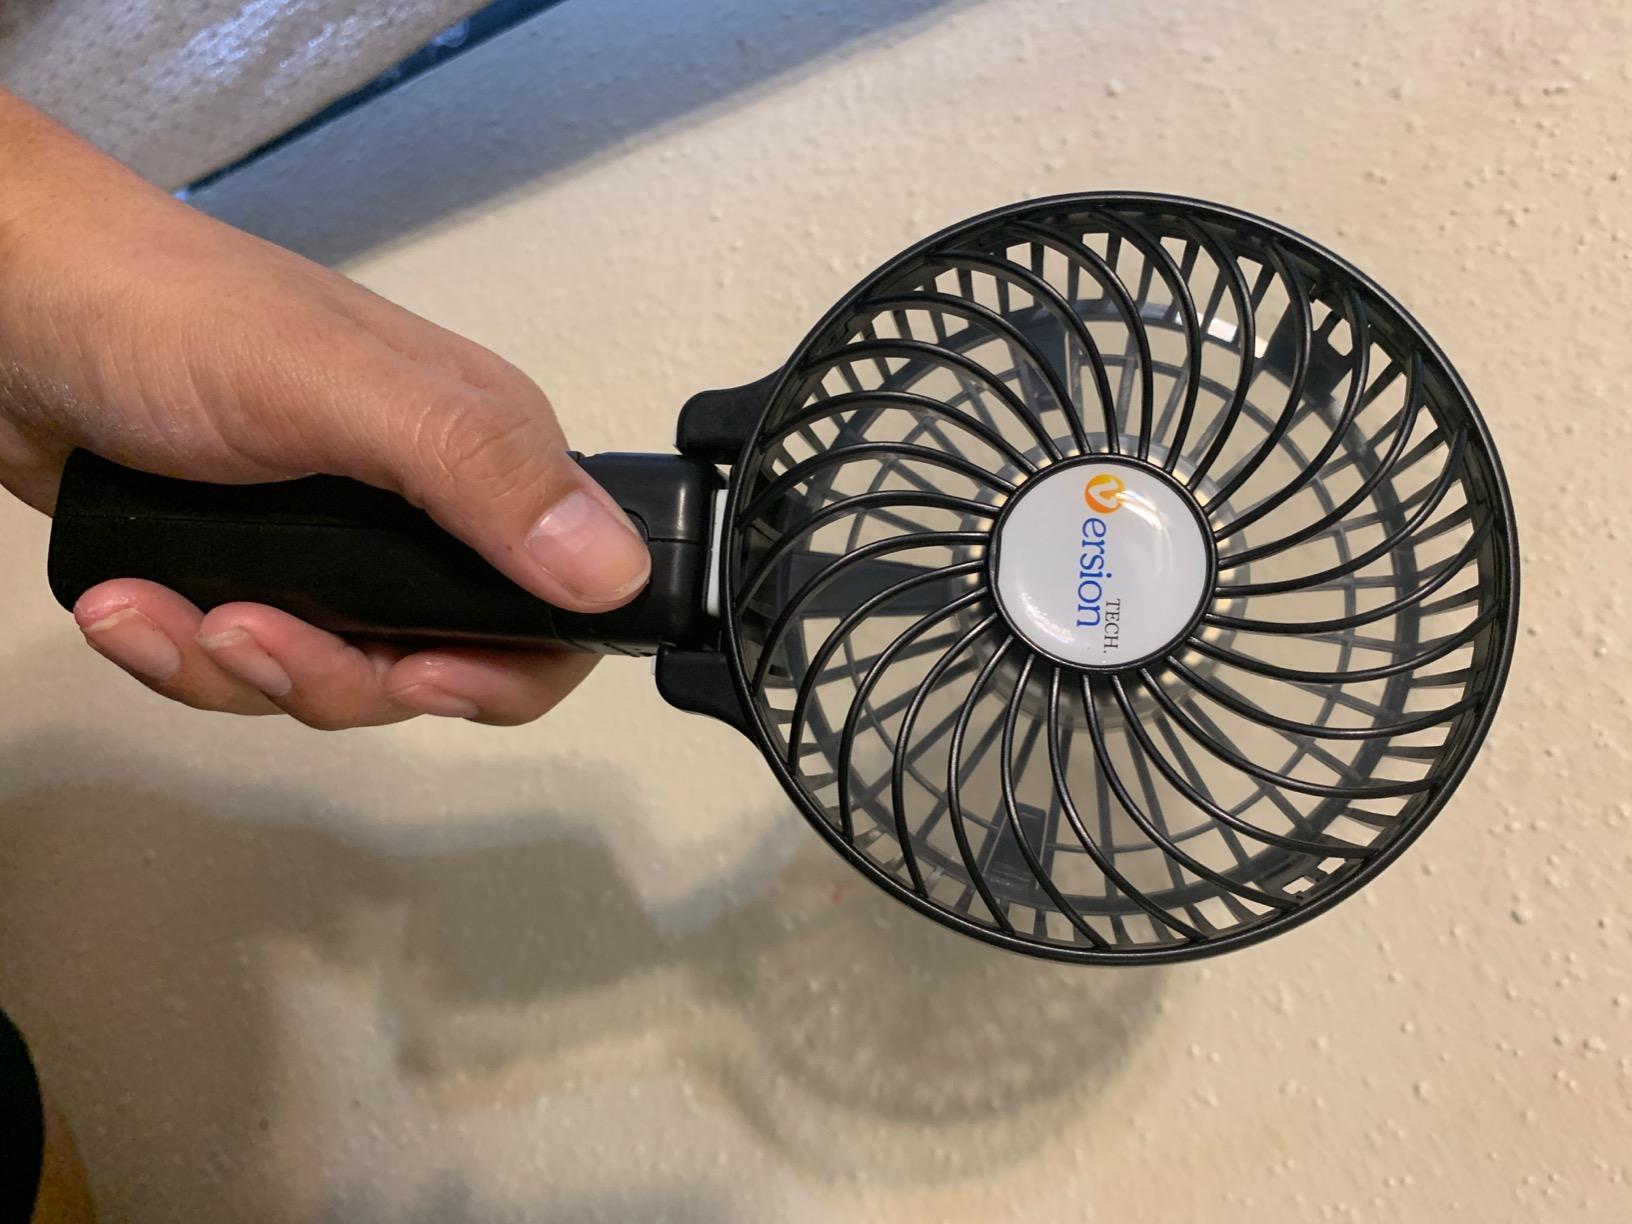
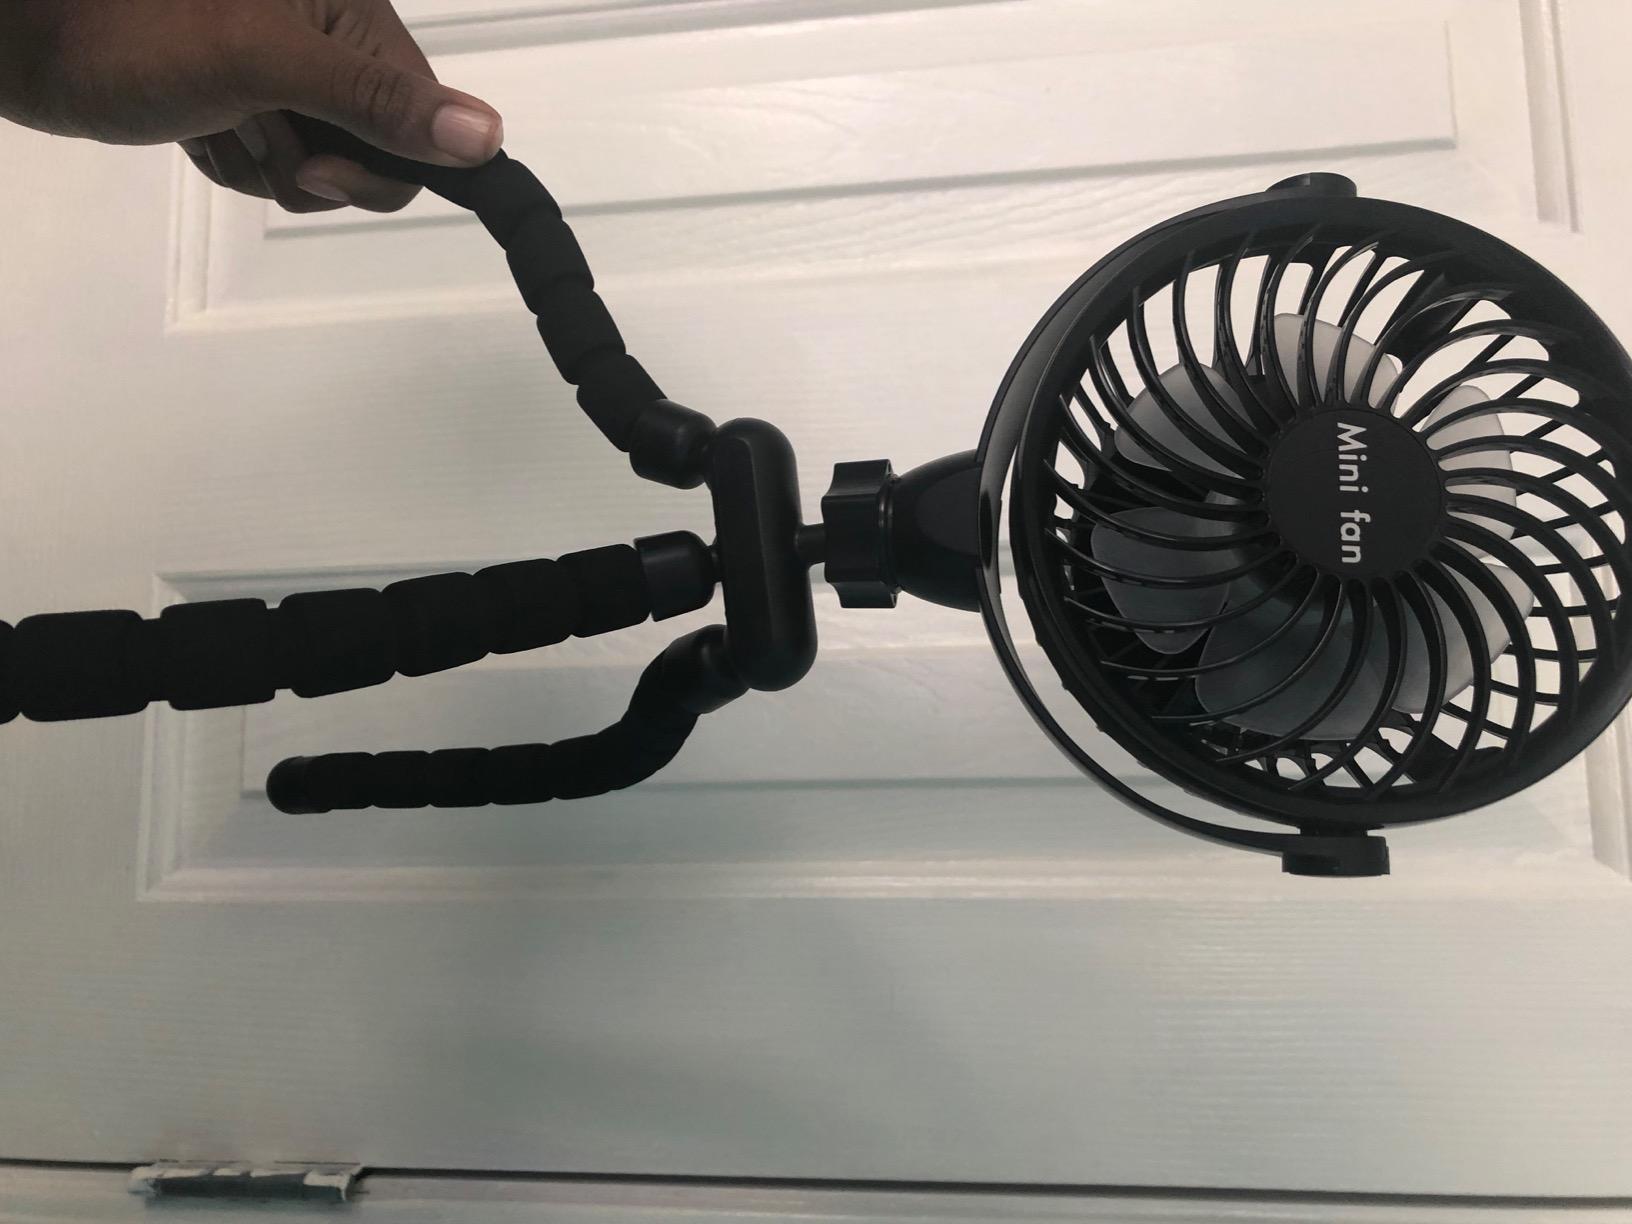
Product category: fan
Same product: no